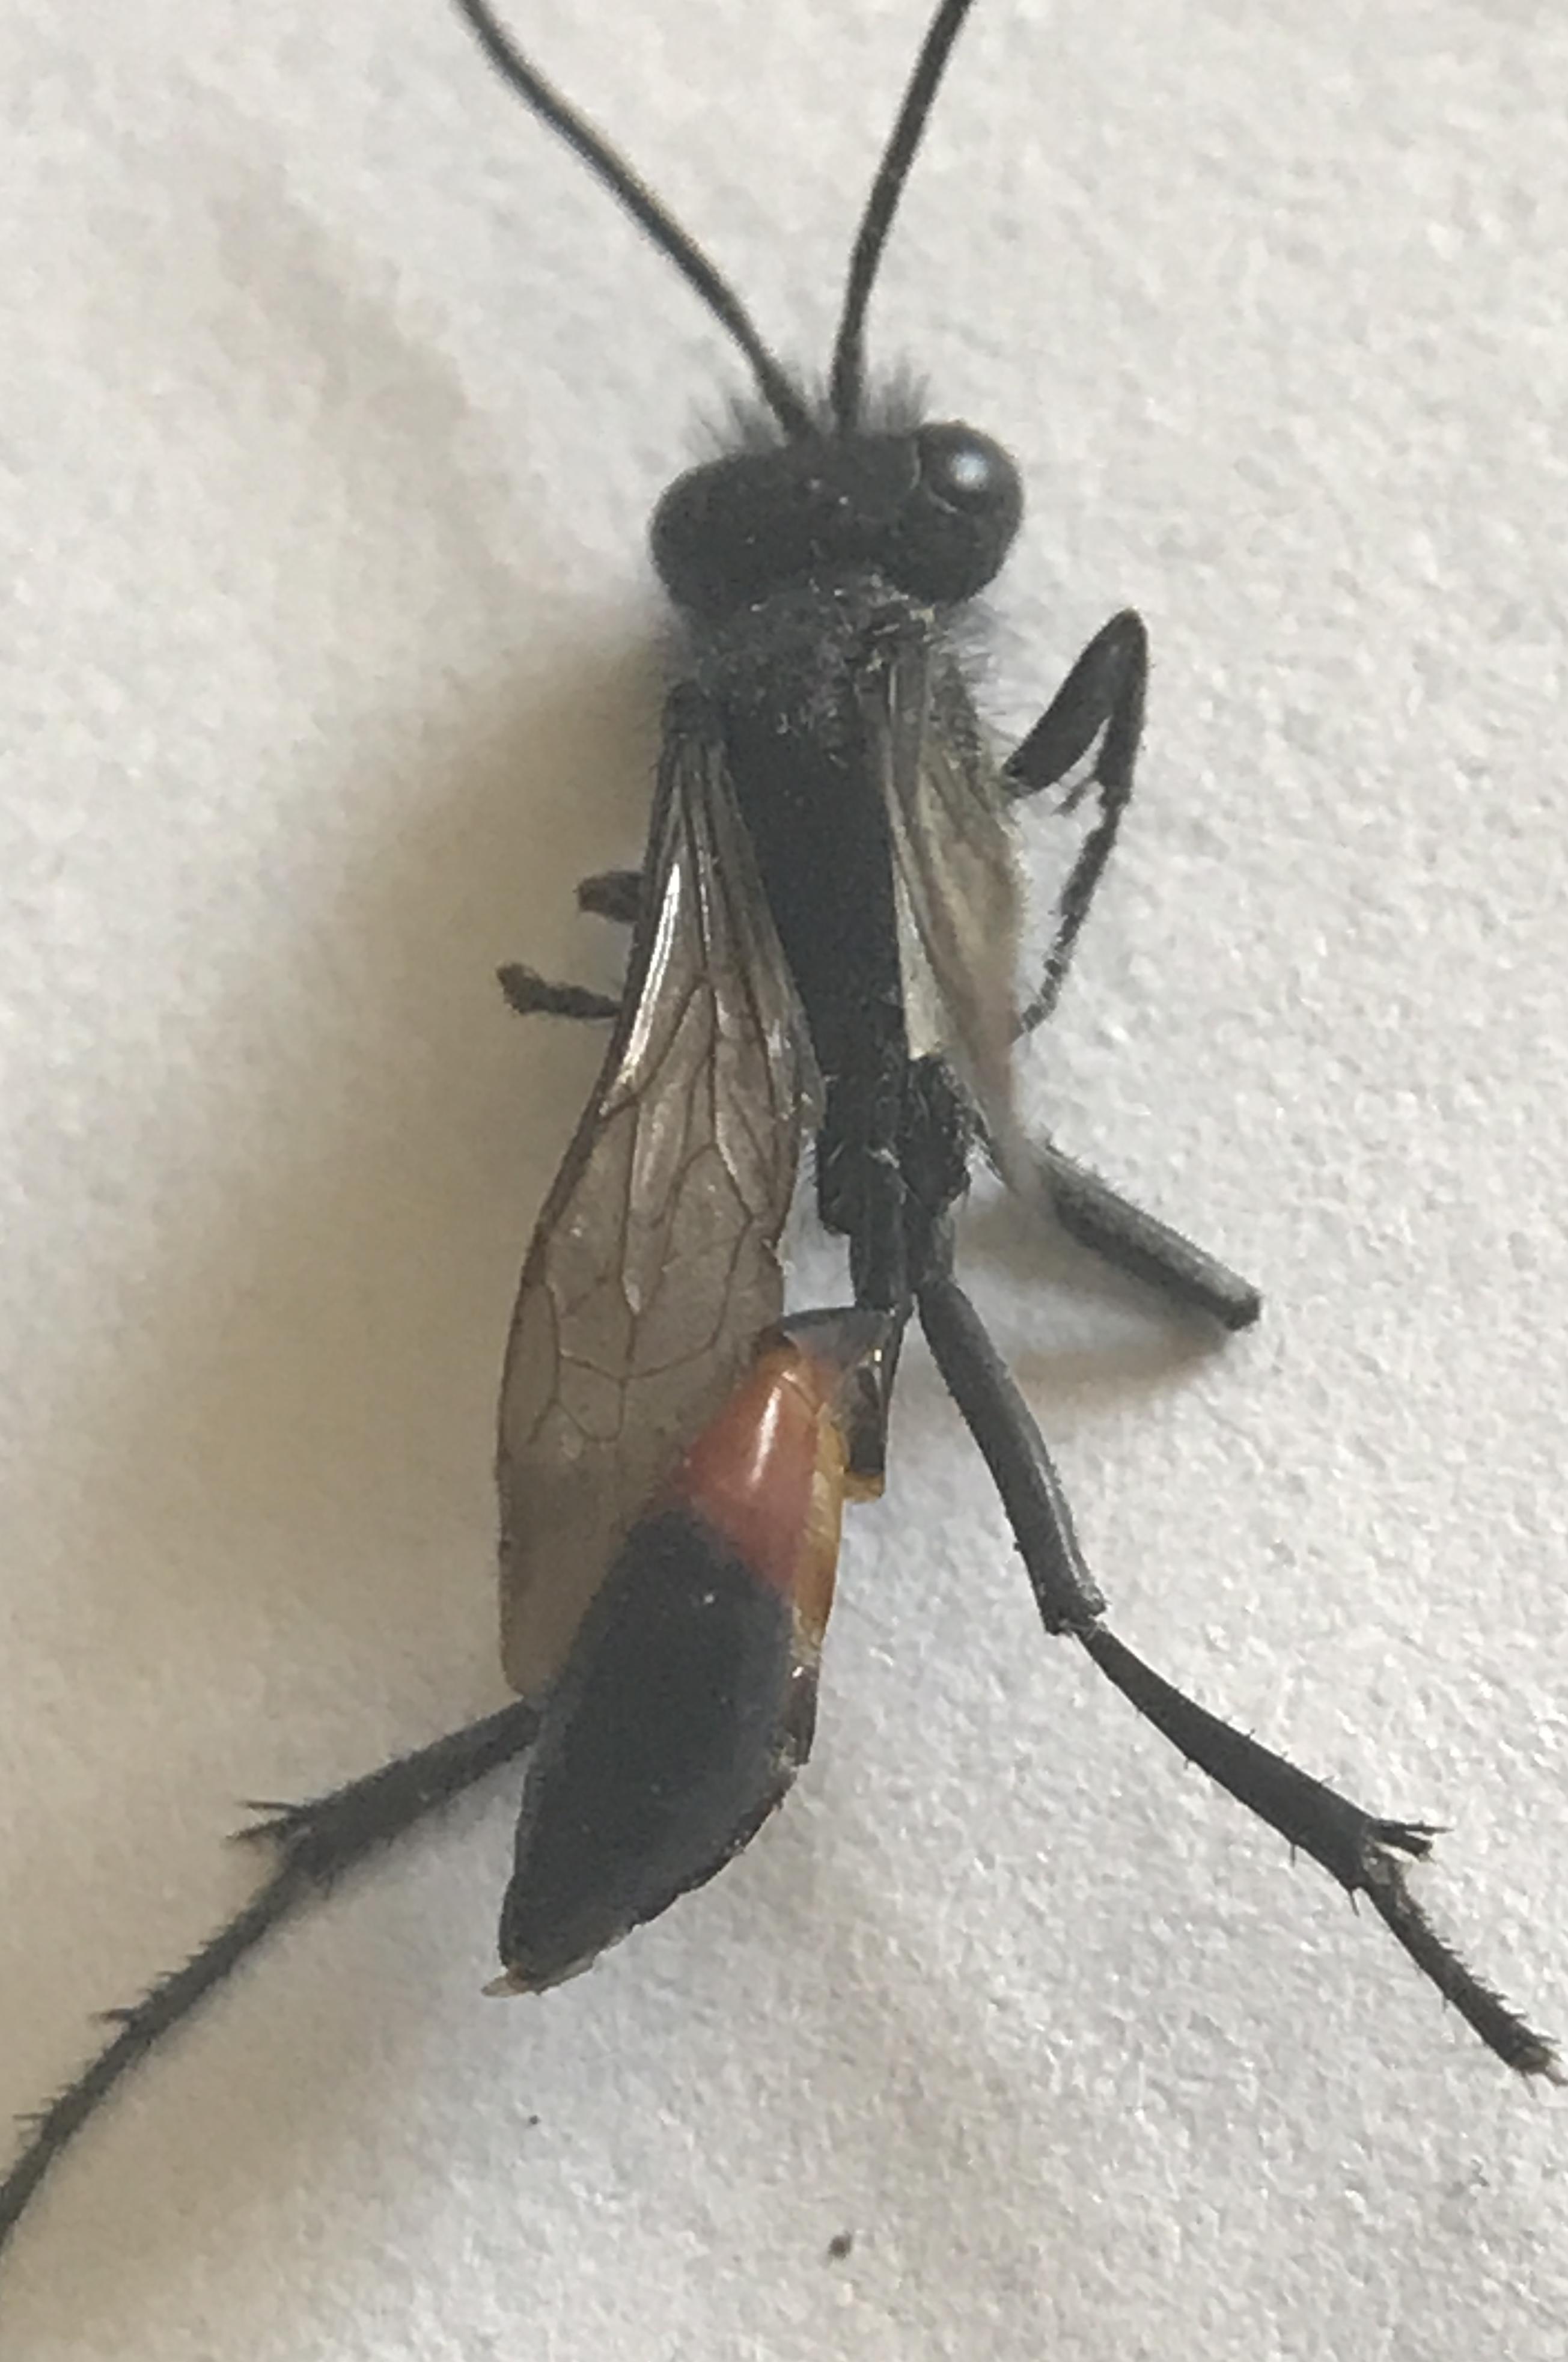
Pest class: predators